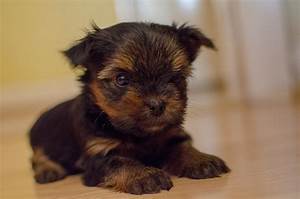
Label: dog